Arming Mother Nature: The Birth of Catastrophic Environmentalism

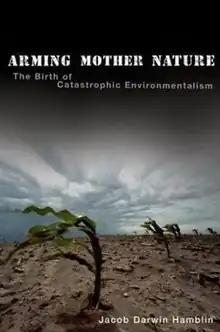

Arming Mother Nature is a 2013 non-fiction book by Jacob Darwin Hamblin, a history professor at Oregon State University. His book argues that The Pentagon and its military planning for WW III promoted "catastrophic environmentalism" by funding environmental science in the Cold War after WW II. The Pentagon planners were interested in the various ways in which natural processes could be harnessed to kill millions of people and/or destroy the agricultural, or other, sectors of the economies of enemy nations.